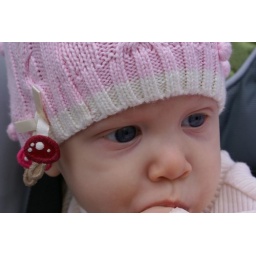
Raegan in cute hat